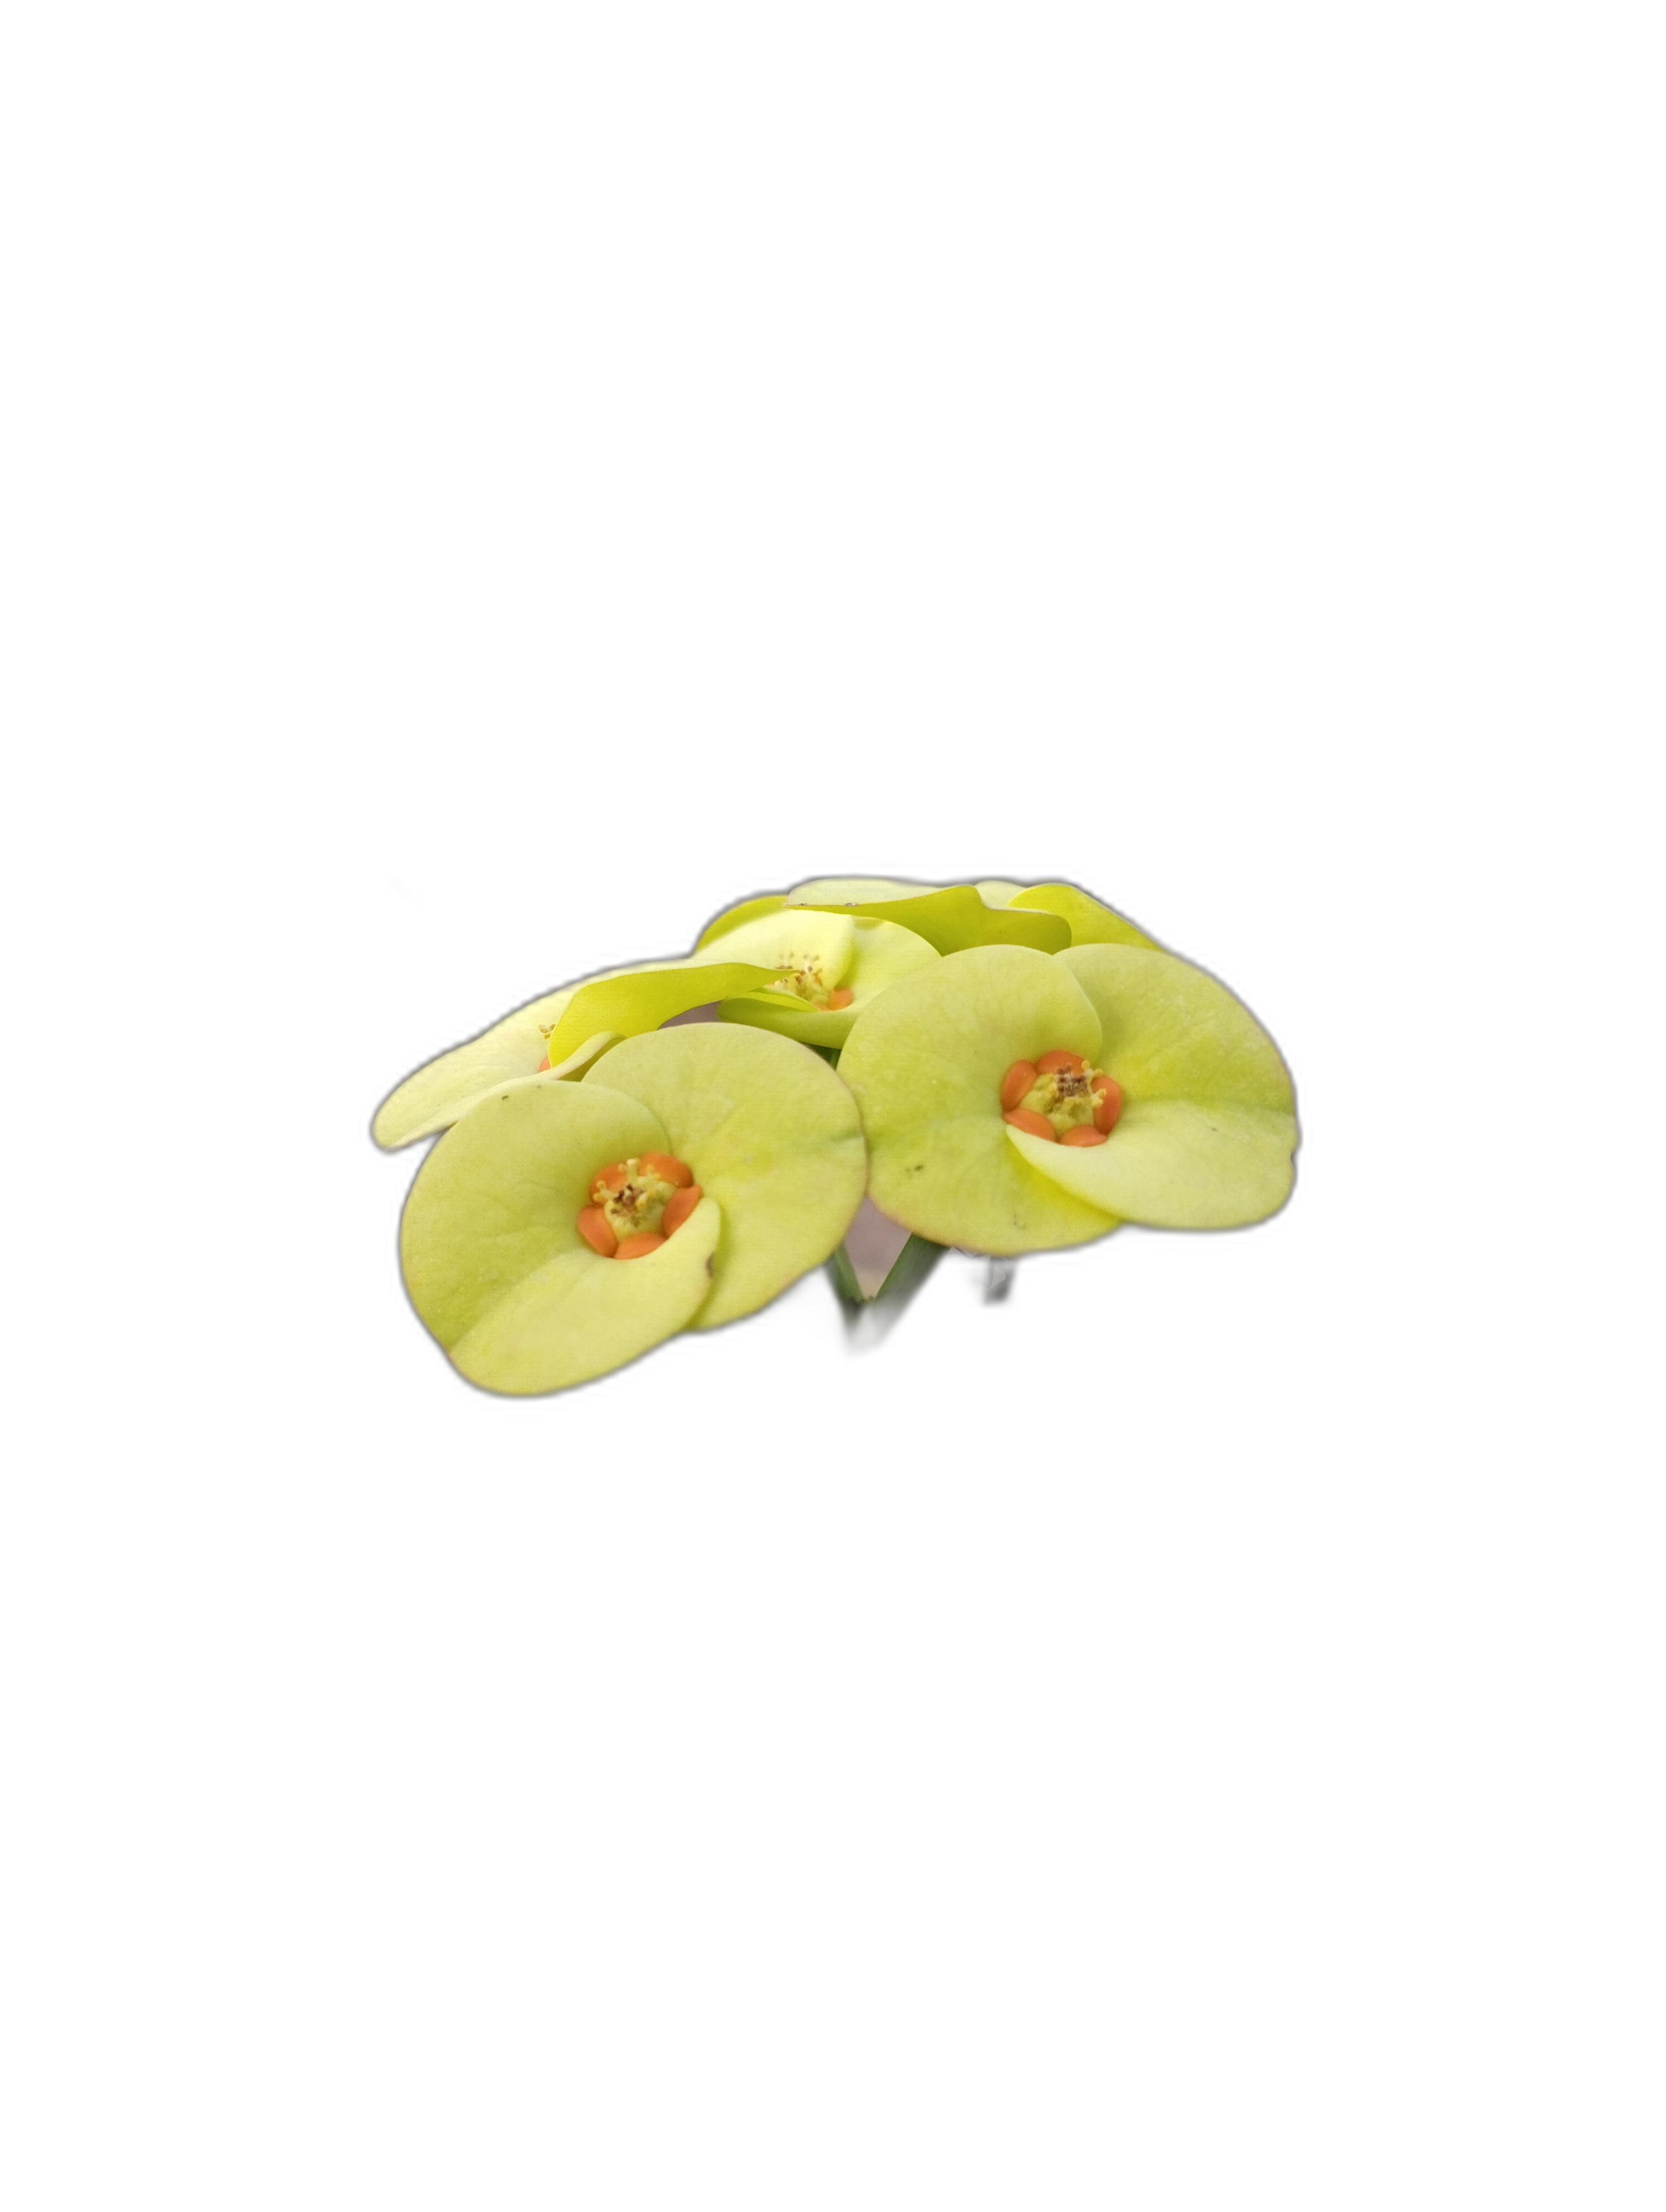
Label: Crown of thorns